South High School (Utah)

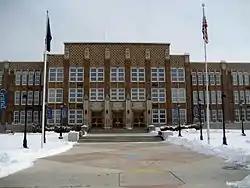
Main Entrance to South City Campus (former South High School)

In 1928 the Salt Lake school district decided to build a new high school to accommodate the increasing population of high school age children. The Great Depression put a hold on these plans, but when it was learned that the LDS High School, a private school with about 1,000 students, was to close in 1931, the plan was revived. The South High School building was constructed in 1929-1931 on the site of the "Original Pioneer Nursery" established by John Chamberlain. Land was surveyed on June 16, 1930, and ground was first broken on June 30, 1930. The edifice was erected in the record time of fourteen months at an estimated cost of $1.5 million. South High school opened its doors in the fall of 1931 (for the class of 1932).